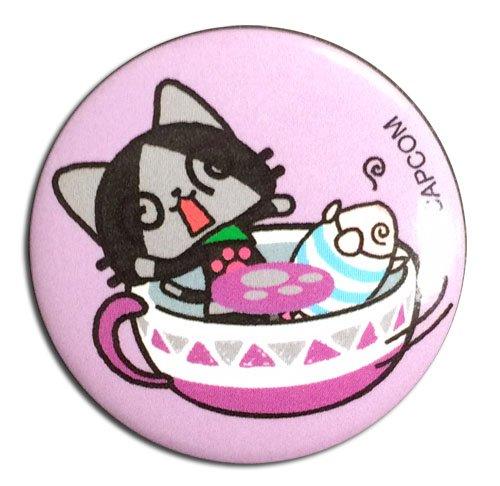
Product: Monster Hunter - Merarou & Poogie Teacup Button 1.25''
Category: Toys & Games | Novelty & Gag Toys
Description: Official Monster Hunter merchandise.
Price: $2.99
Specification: ProductDimensions:1x1x1inches|ItemWeight:1pounds|ShippingWeight:1pounds(Viewshippingratesandpolicies)|DomesticShipping:ItemcanbeshippedwithinU.S.|InternationalShipping:ThisitemcanbeshippedtoselectcountriesoutsideoftheU.S.LearnMore|ASIN:B01N6LJRAC|Itemmodelnumber:GE16997|Manufacturerrecommendedage:9yearsandup